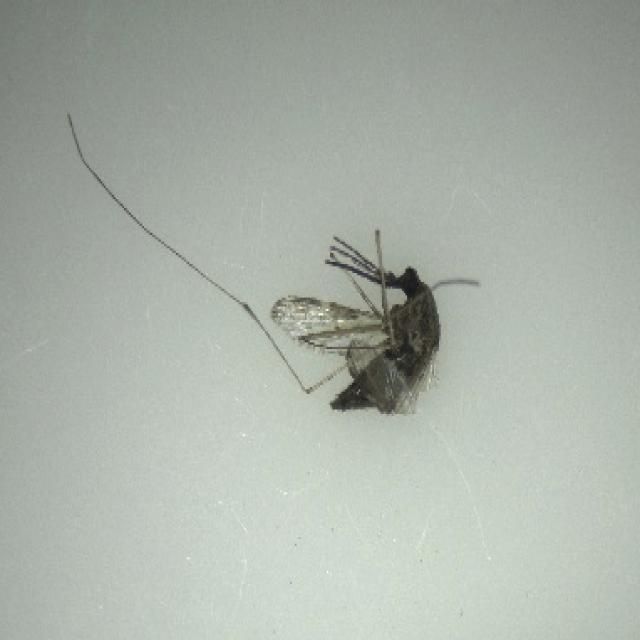
Species: anopheles_sinensis